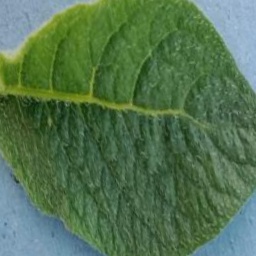
Etiqueta: Sana